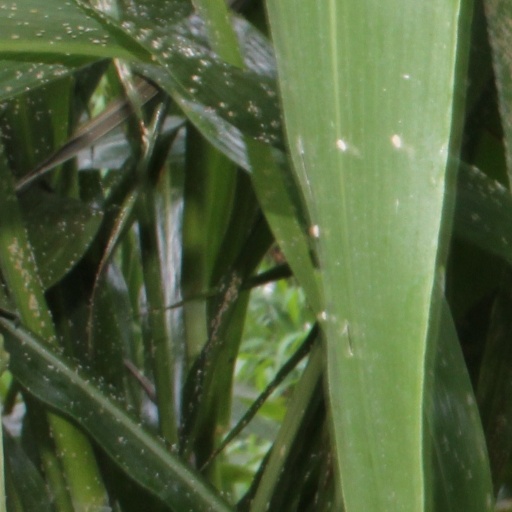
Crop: sorghum